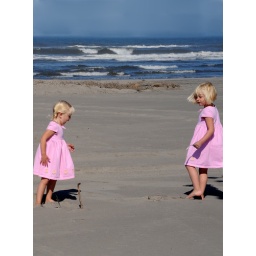
Two girls in pink dresses on the beach